Header bidding

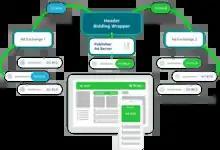
Header bidding dataflow

Header bidding is a programmatic advertising strategy where publishers offer their ad inventory to multiple ad exchanges simultaneously before making calls to their ad servers. This process contrasts with the traditional waterfall method, where inventory is offered to one ad exchange at a time.